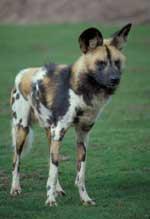
African_hunting_dog